George Washington Goethals

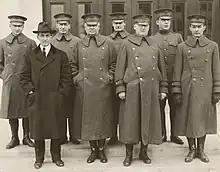
Major General George W. Goethals and members of his staff, December 7, 1918. Front row, left to right: Mr. Gerard Swope, Major General George W. Goethals, Brigadier General Herbert Lord, Brigadier General William H. Rose. Back row, left to right: Edwin W. Fullam, Brigadier General Frank T. Hines, Brigadier General Robert E. Wood, Colonel F. B. Wells.

The United States as late as 1917 maintained only a small army, smaller than thirteen of the nations and empires already active in the war. After the passage of the Selective Service Act of May 1917, the U.S. drafted 4 million men into military service, the logistics demands were unprecedented. By the summer of 1918, about 2 million US soldiers had arrived in France and approximately 10,000 fresh soldiers were arriving in Europe each day.